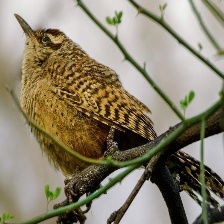
Species: CACTUS WREN
Scientific name: CAMPYLORHYNCHUS BRUNNEICAPILLUS